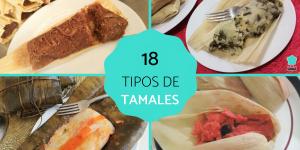
tipos de tamales